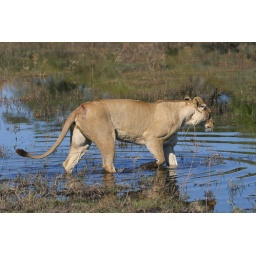
lion in water